Photography in Denmark

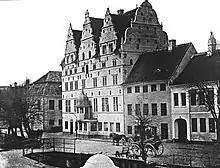
H. Tønnies: Jens Bangs Stenhus in Aalborg (1890)

The technique of carte de visite photography was brought to Denmark by Rudolph Striegler in 1860. It spread rapidly and by the 1870s provided a cheap and attractive alternative to portrait painting for photographers such as Ludvig Grundtvig (1836–1901) and Adolph Lønborg (1835–1916) in Copenhagen, and Heinrich Tønnies (1856–1903) who opened a studio in Aalborg.